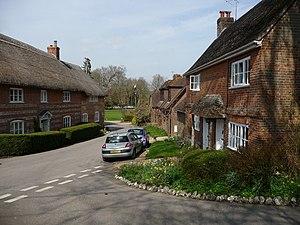
Nether Wallop est un village britannique situé dans le district de Test Valley, dans l'est du comté du Hampshire, en Angleterre.